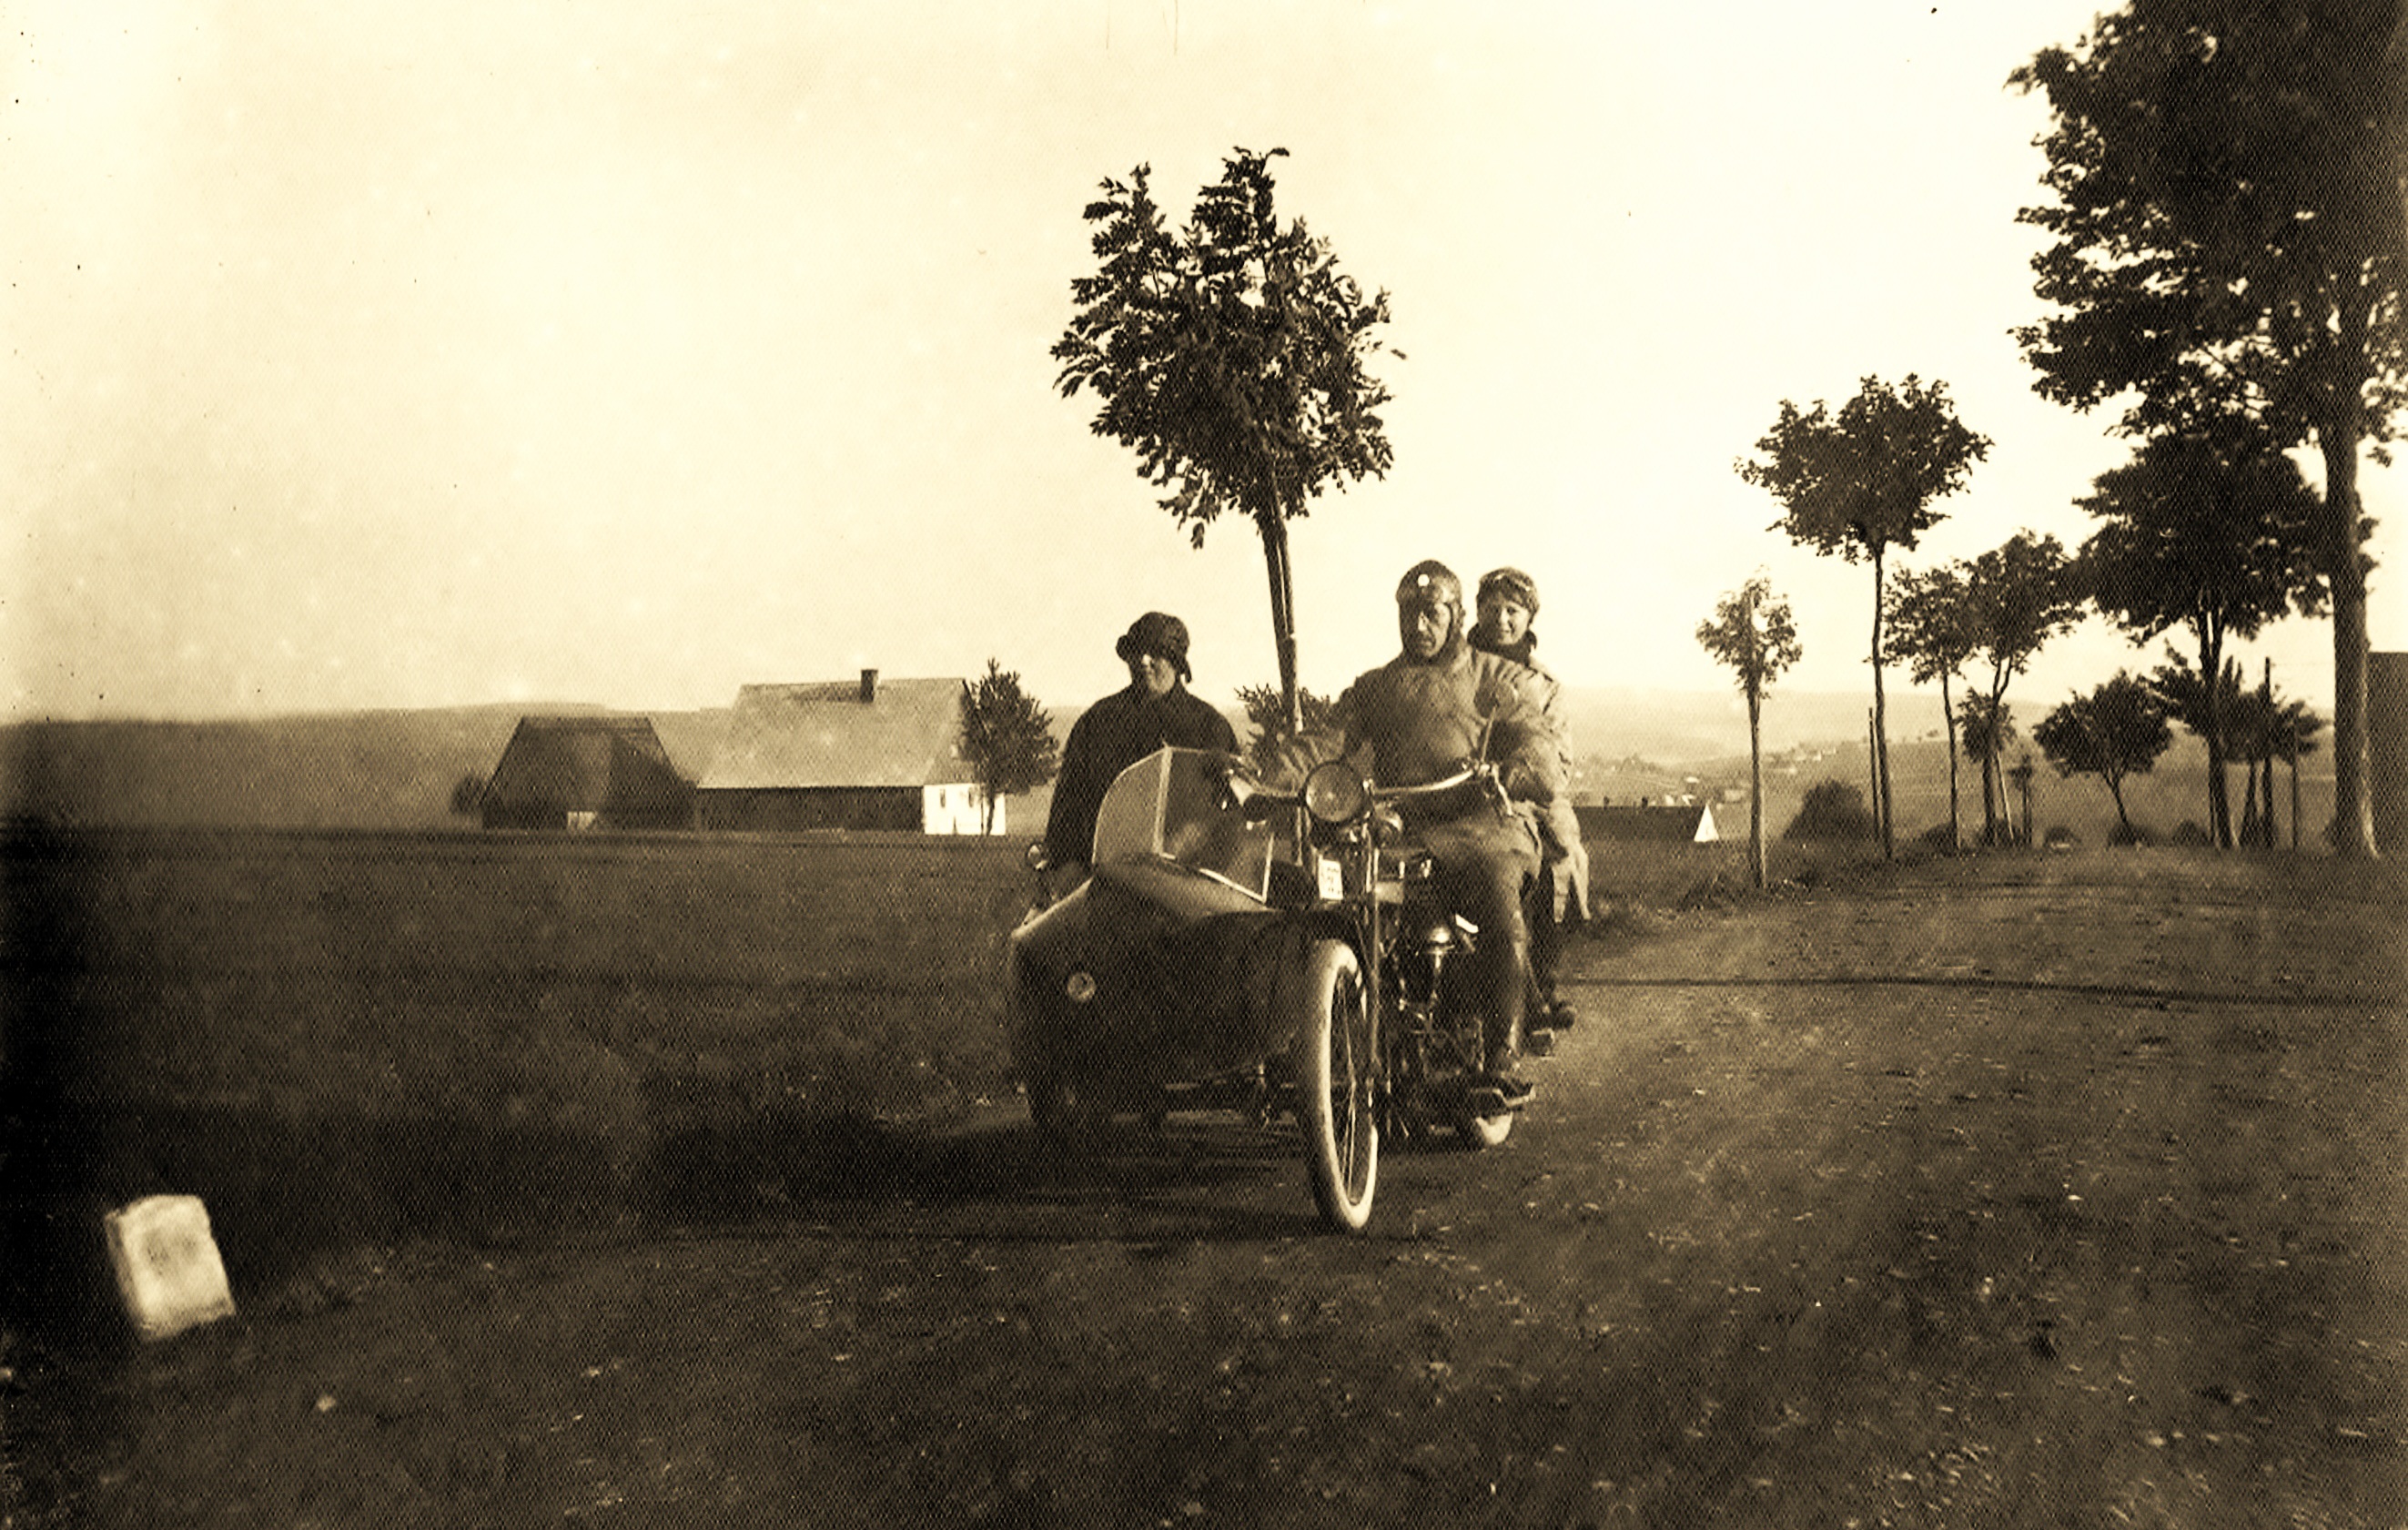
nature, spring, vehicle, motorcycle, trees, photograph, joy, image, sidecar, more, rural area, sidecar machine, pillion, sidecar motorcycle